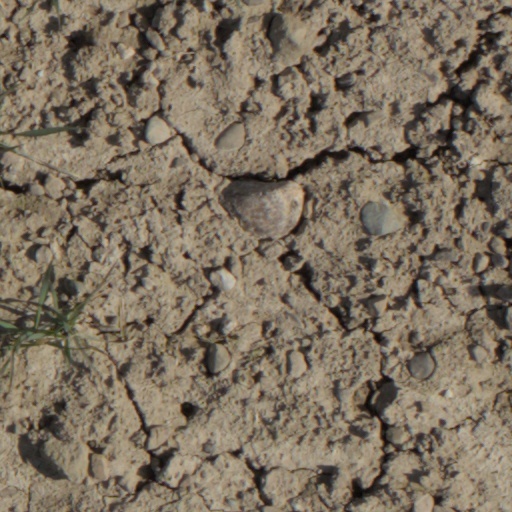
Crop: wheat